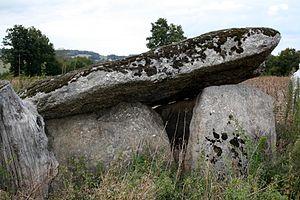
Dolmen du Montheil, (Classé, 1945)
Cet article recense les monuments historiques de la Haute-Vienne, en France.
Cet article présente la liste des sites mégalithiques de la Haute-Vienne, en France.
Le dolmen du Montheil est un dolmen situé à Folles, en France.